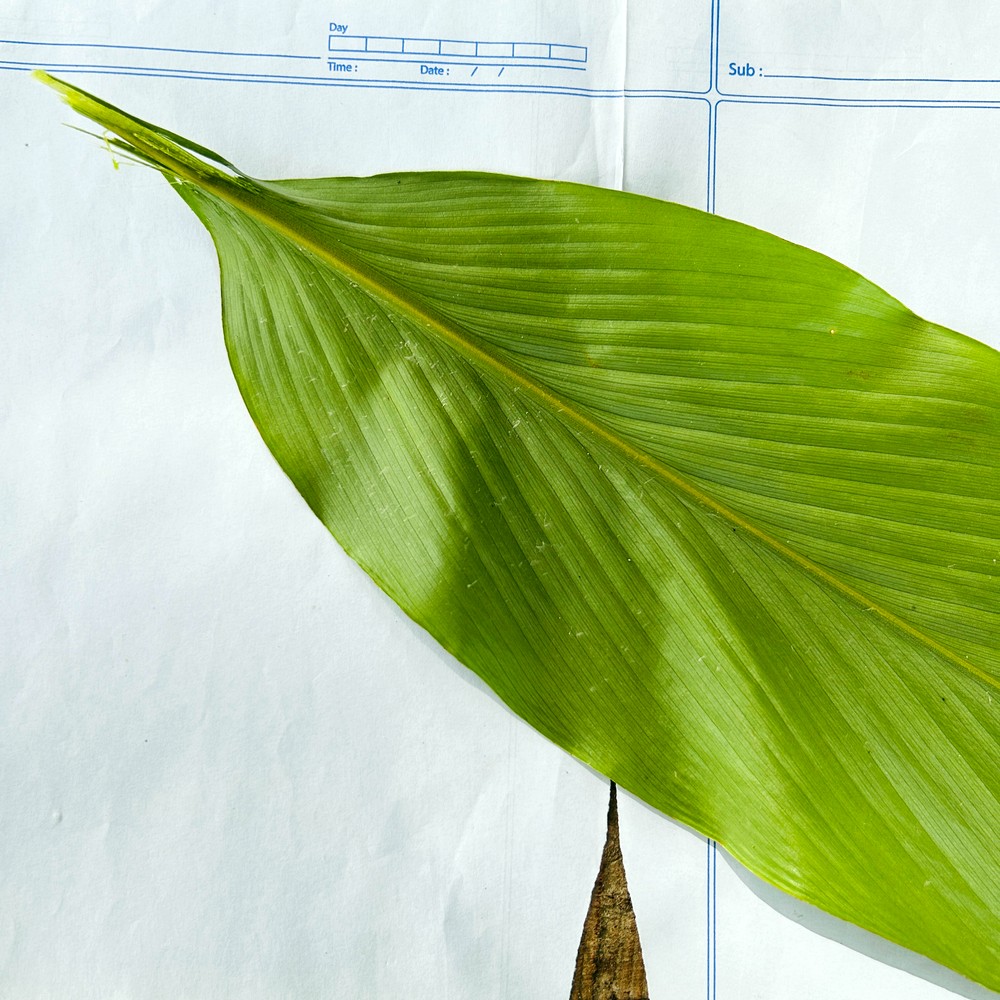
Label: Healthy Leaf